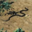
Label: snake